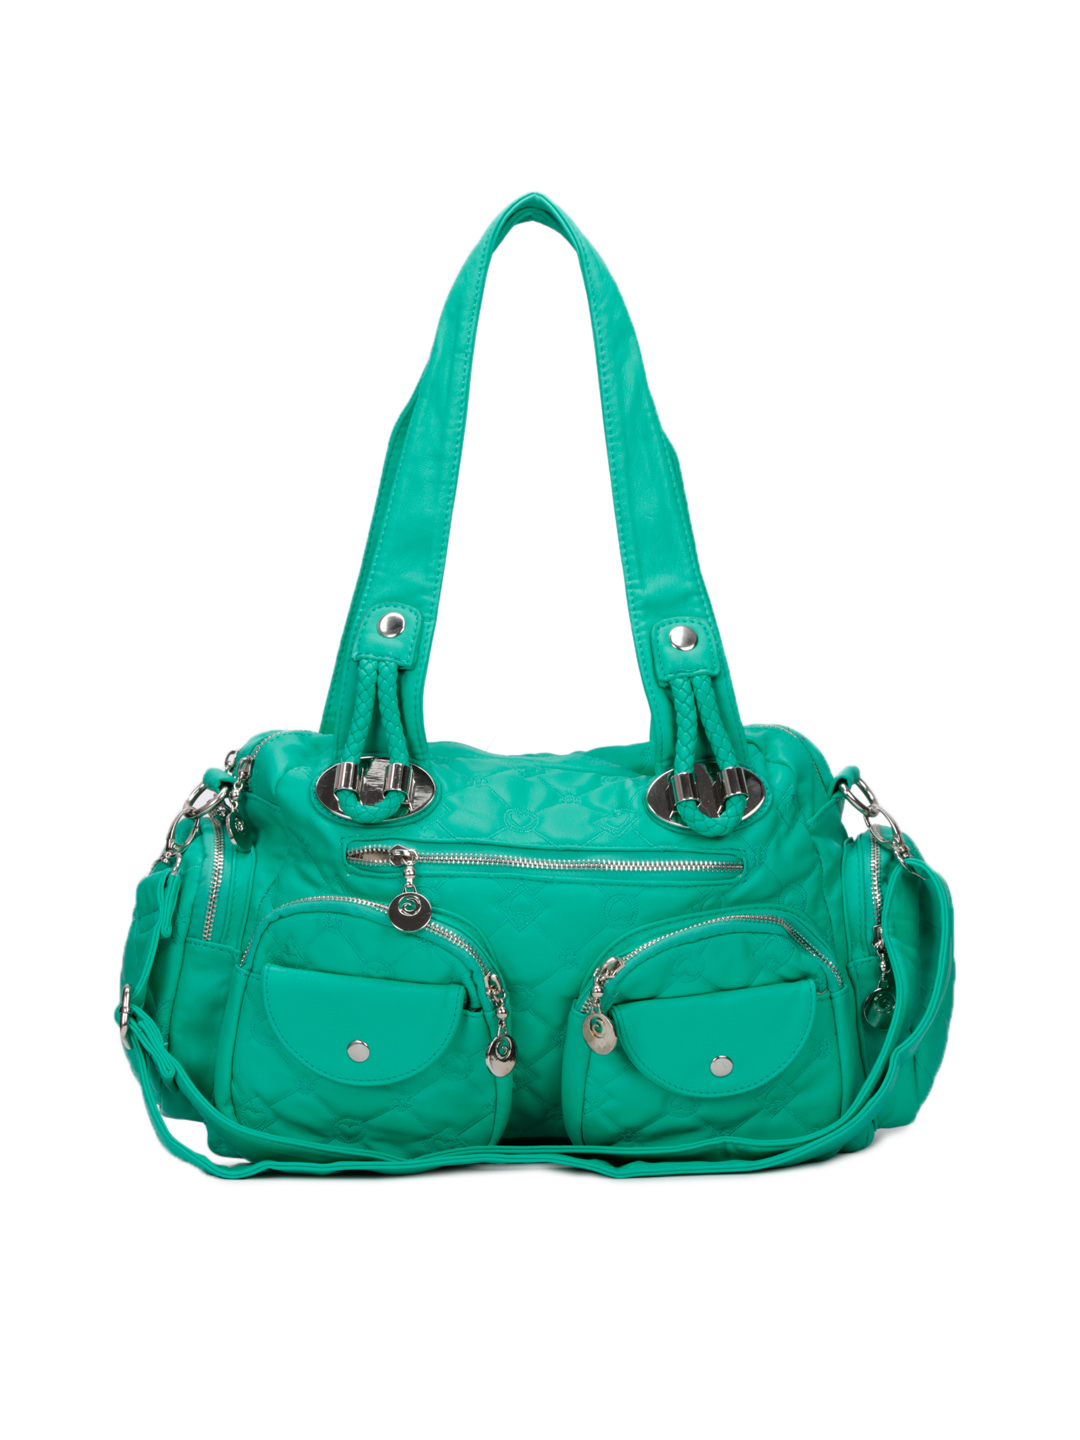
Kiara Women Leatherette Green Handbag
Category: Accessories / Bags / Handbags
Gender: Women
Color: Green
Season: Summer 2012
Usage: Casual